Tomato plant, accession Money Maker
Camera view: vertical (180 deg); turntable rotation: 300 degrees
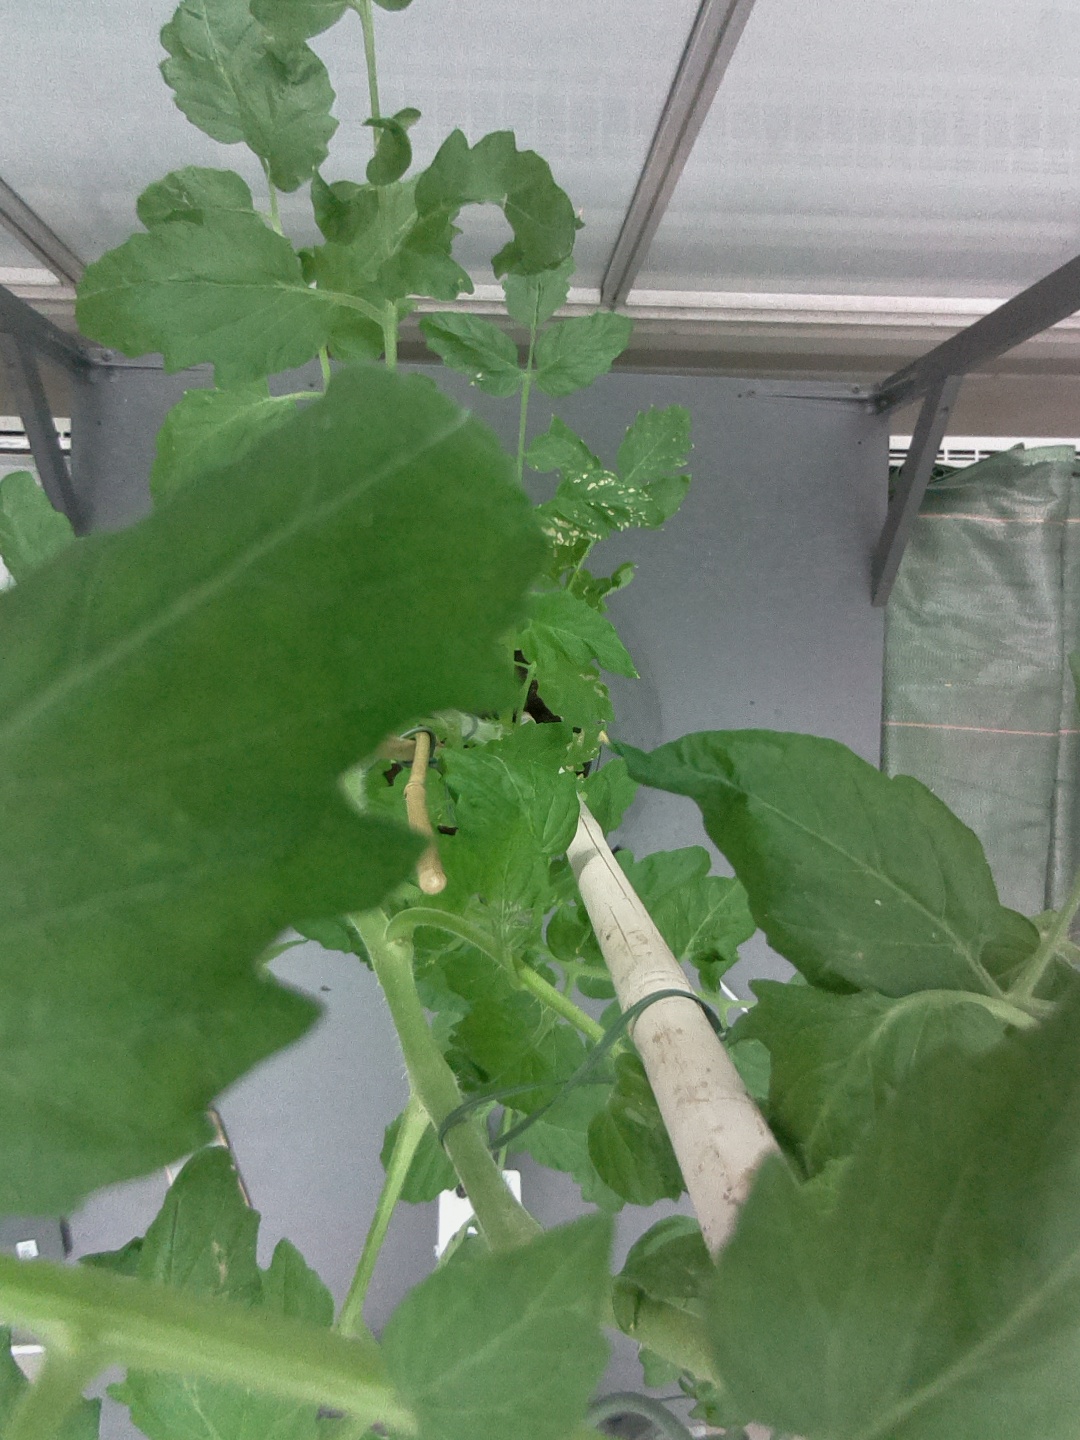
BBCH growth stage 65: Full flowering, 50%-60% of flowers open, first petals falling